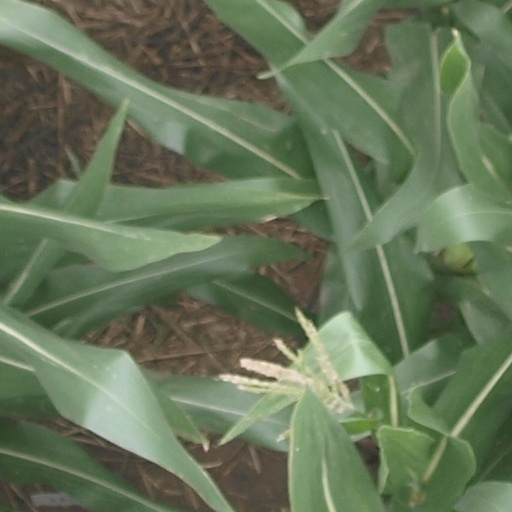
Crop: maize; corn